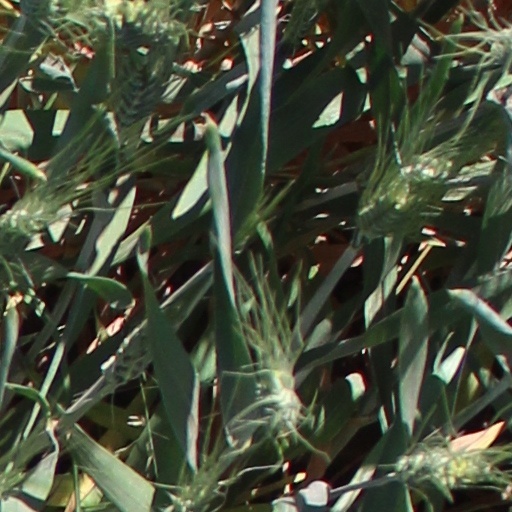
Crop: wheat